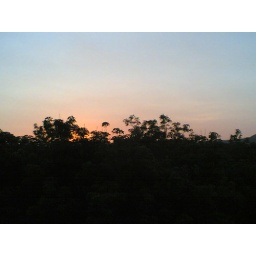
Had to climb on the roof to get this shot....... had a lot of smaller trees in front.